Enrico Tamberlik

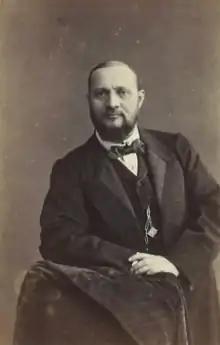
Enrico Tamberlik.

Enrico Tamberlik (16 March 1820 – 13 March 1889) was an Italian tenor who sang to great acclaim at Europe and America's leading opera venues. He excelled in the heroic roles of the Italian and French repertories and was renowned for his powerful declamation and clarion high notes.